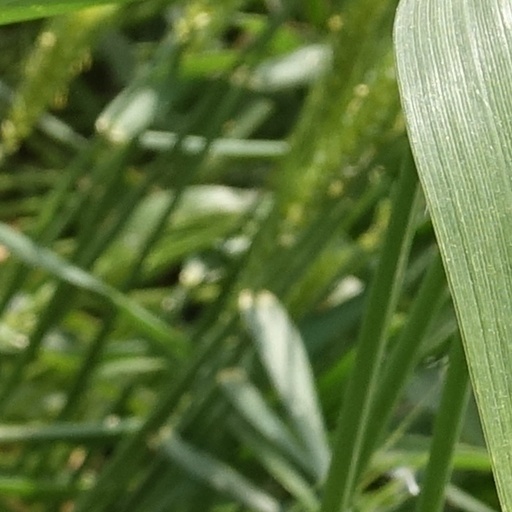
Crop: wheat